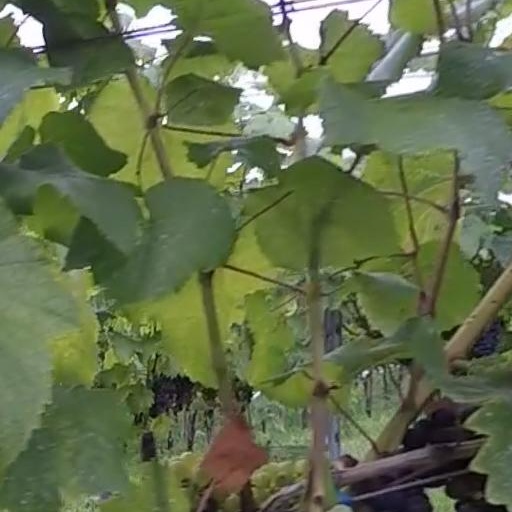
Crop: grape